Titchwell Marsh

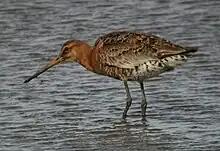
Black-tailed godwits of the Icelandic subspecies pass through on migration.

Thornham Marsh, immediately west of Titchwell, was used between 1914 and 1918 by the Royal Flying Corps as a bombing range. Some brickwork on Titchwell Marsh is all that remains of a military hospital dating from that period. A First World War concrete building along the west bank was let as holiday accommodation until the British Army returned in 1942.